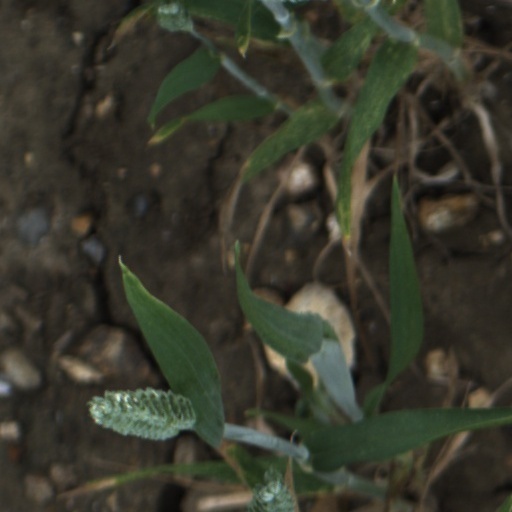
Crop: wheat